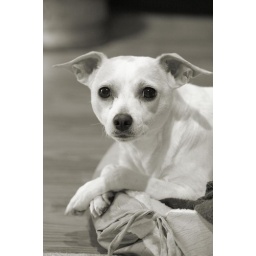
Sophie relaxing in her bed while the other dogs were outside.